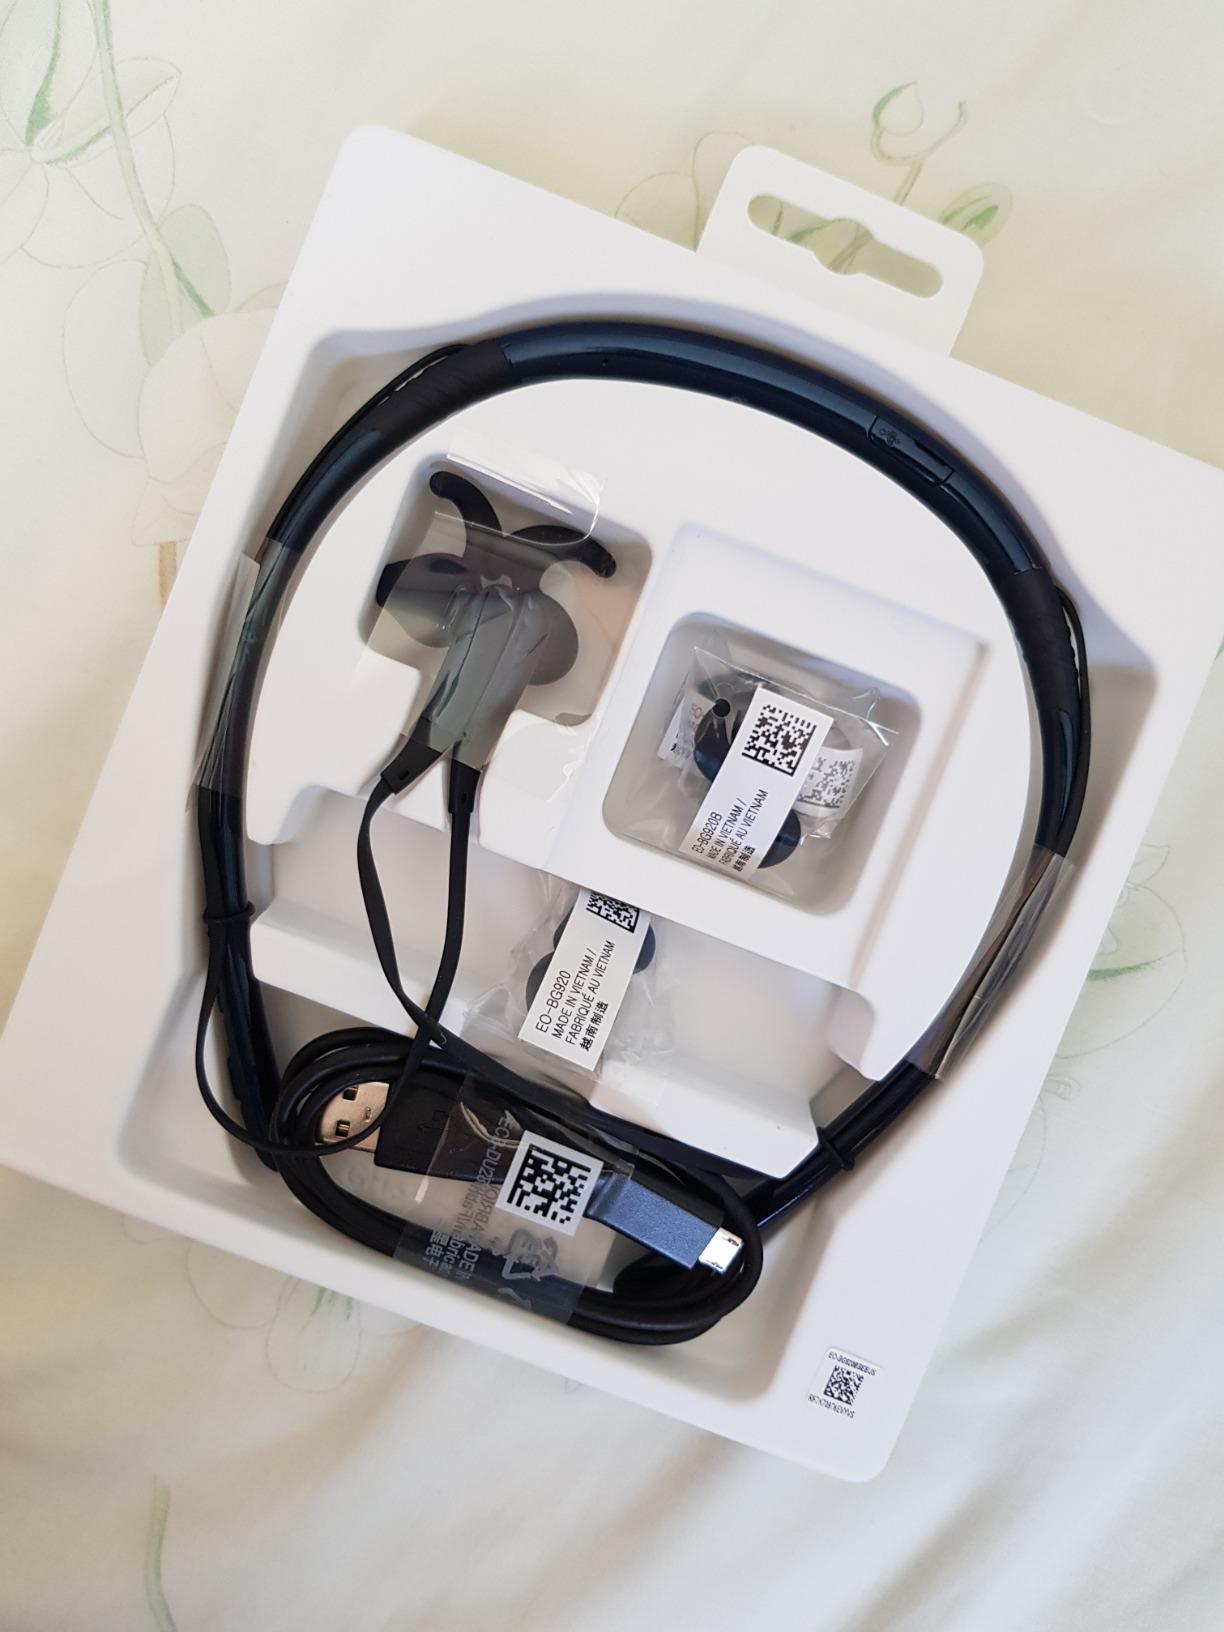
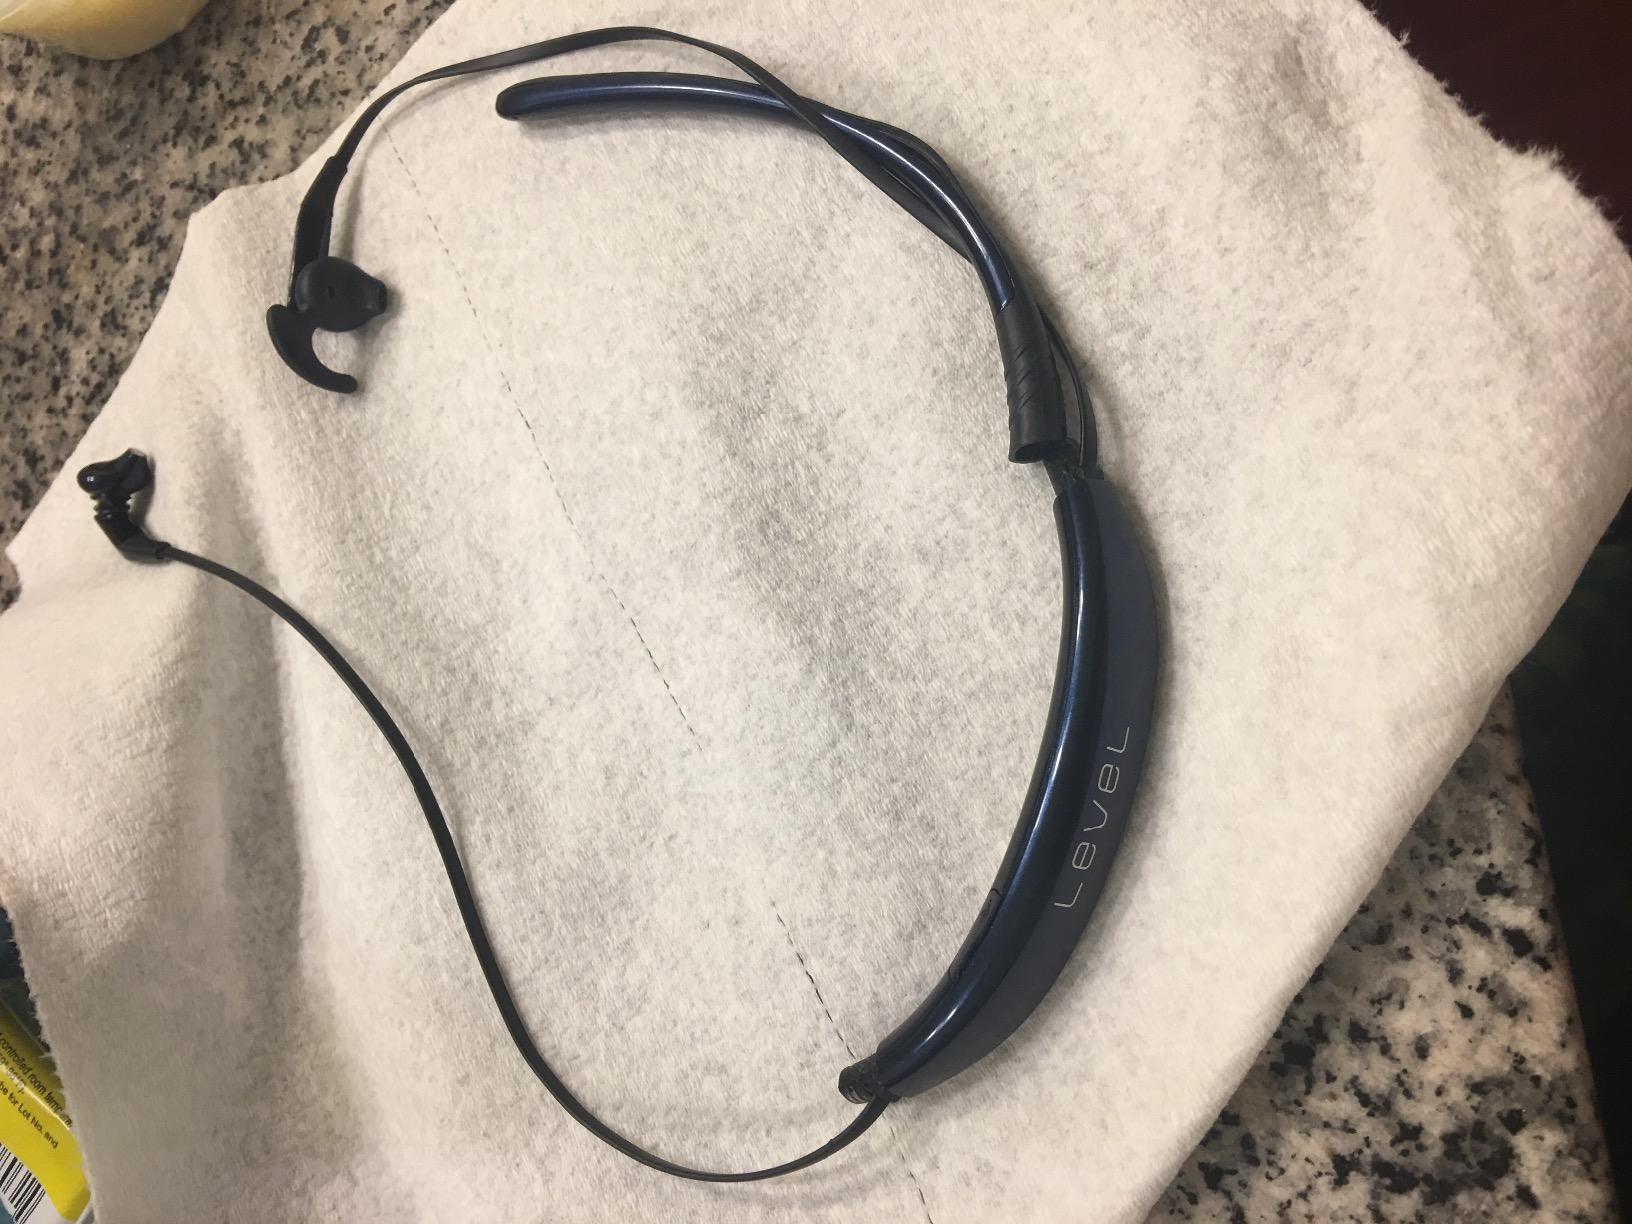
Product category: headphones
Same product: yes